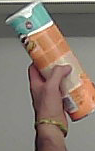
Product: pringles_paprika